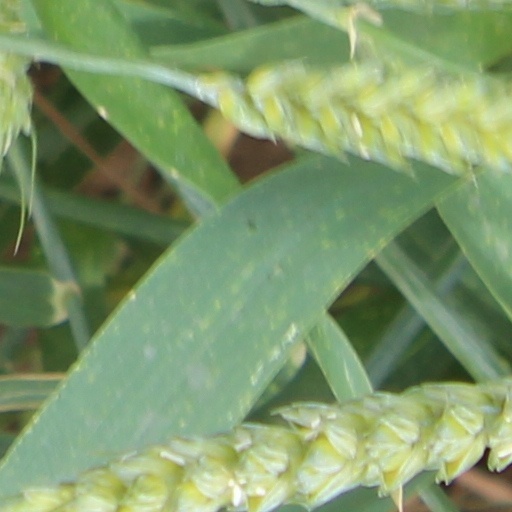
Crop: wheat